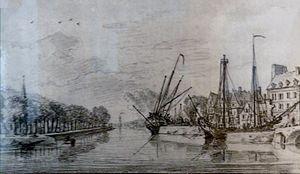
Louis-François Cassas
Louis-François Cassas est un dessinateur, peintre, graveur et orientaliste français né le 3 juin 1756 à Azay-le-Ferron et mort à Versailles le 1ᵉʳ novembre 1827.
Quimper /kɛ̃pɛʁ/ est une commune française de la région Bretagne située dans le nord-ouest de la France. La ville est le chef-lieu du département du Finistère, le siège du conseil départemental, ainsi que des deux cantons qui la composent. Elle est également la capitale traditionnelle de la Cornouaille, du Pays Glazik et du Pays de Cornouaille qui compte 331 300 habitants en 2009, le siège de l'intercommunalité de Quimper Bretagne Occidentale qui compte 100 187 habitants en 2014, le siège de l'arrondissement de Quimper et enfin le siège du diocèse de Quimper et Léon. Ses habitants sont appelés les Quimpérois.